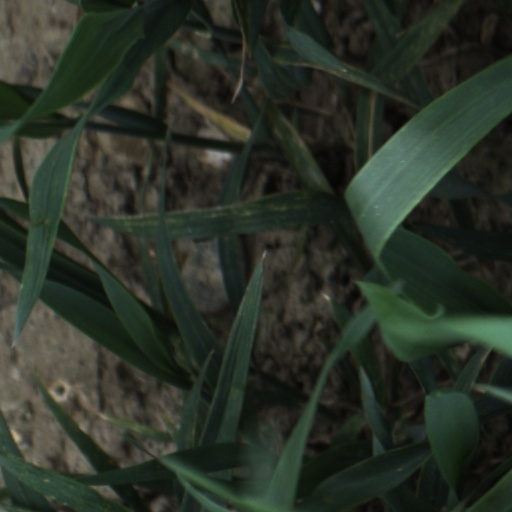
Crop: wheat